Palatine Watershed

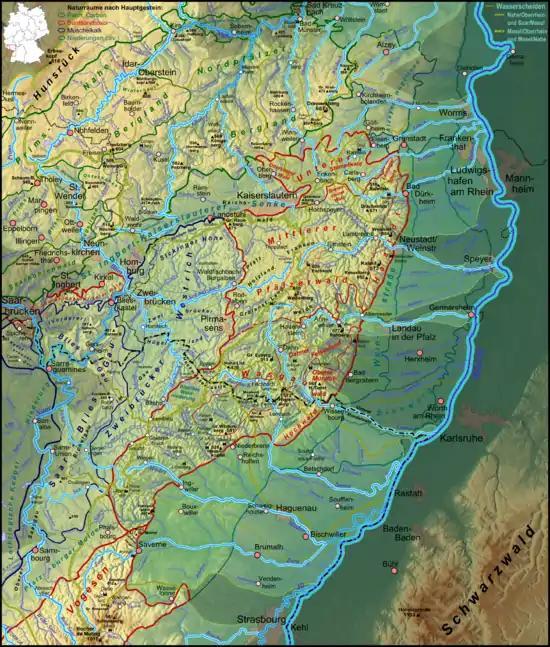
(Main) rivers and streams on both sides of the Palatine Watershed. The most frequently used course has the widest marking.

The Palatine Watershed forms the main drainage divide in the Palatinate between the Upper Rhine and the Middle Rhine, the two successive sections of the river Rhine that flow through the German state of Rhineland-Palatinate.